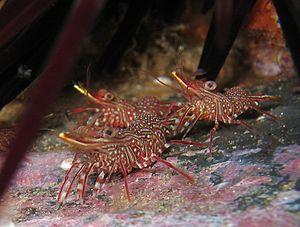
Rhynchocinetes est un genre de crevette de la famille des Rhynchocinetidae.